Redeemer's University Nigeria

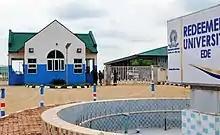
Main entrance

Redeemer's University is a private university in Ede, Osun State, Nigeria. Established in 2005, it is owned by the Redeemed Christian Church of God and situated off the Ibadan-Osogbo Road.